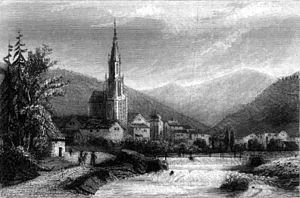
Thann [tan] est une commune française située dans le département du Haut-Rhin, en région Grand Est.